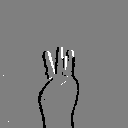
ASL letter: w